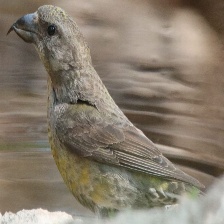
Species: RED CROSSBILL
Scientific name: LOXIA CURVIROSTRA